Social-Demokraten (Chicago newspaper)

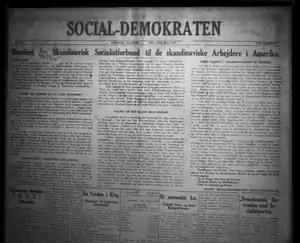
"Social-Demokraten," issue of May 25, 1917, featuring prominent front-page coverage of the anti-war "Manfesto of the Scandinavian Socialist Federation to the Scandinavian Workers in America."

Social-Demokraten (The Social Democrat) was a Norwegian and Danish weekly socialist newspaper published in the United States from 1911 to 1921. The paper was a privately owned entity closely associated with the Scandinavian Socialist Federation of the Socialist Party of America.